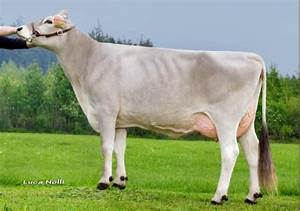
Label: cow